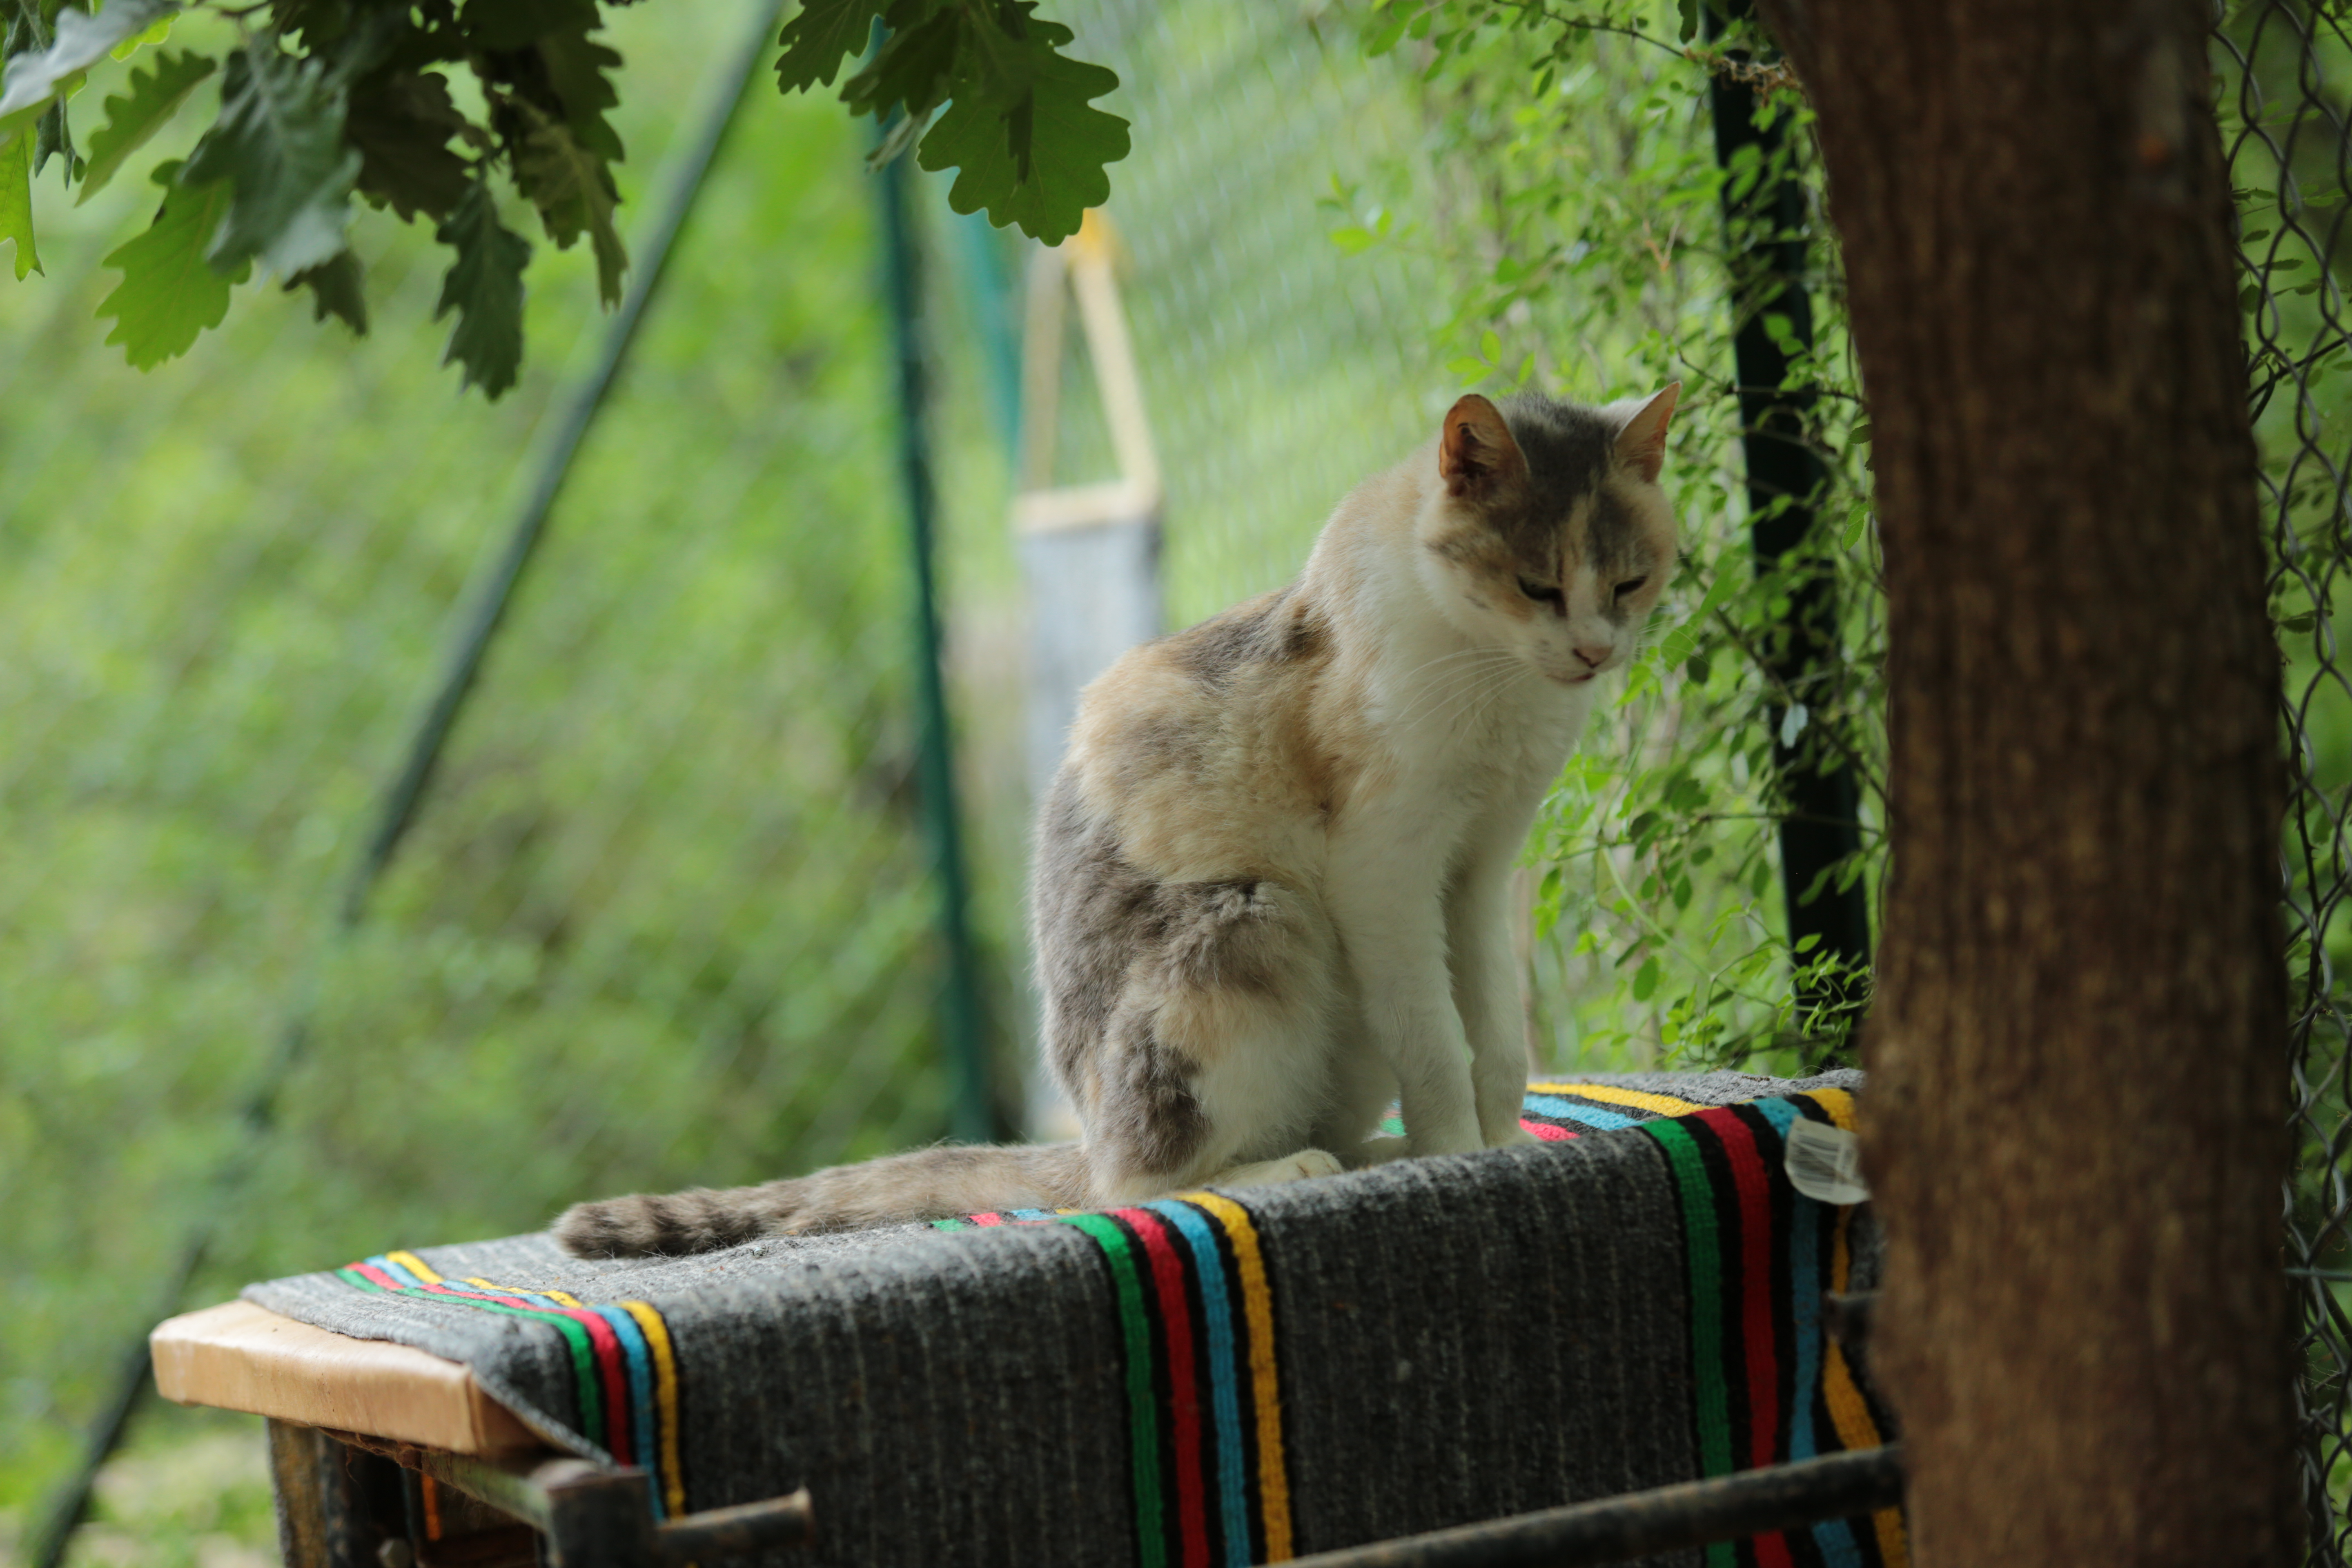
outdoor, france, wildlife, europe, cat, canon, mammal, fauna, cats, shelter, midi, vertebrate, refuge, association, southfrance, sdfrankreich, zuidfrankrijk, mditerrane, languedocroussillon, hrault, enclos, tricolore, katzen, frankrijk, brissac, tierheim, chatterie, katten, protectionanimale, frankreich, bnvoles, pensionnaires